Lipoatrophia semicircularis

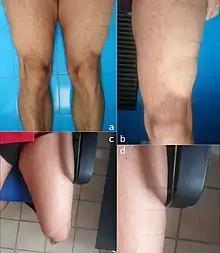
Lipoathrofia semicircularis caused by armrest edge

Lipoatrophia semicircularis, also known as semicircular lipoatrophy, is a medical condition in humans, commonly known as "ribbed thighs".